Scarlat Ghica

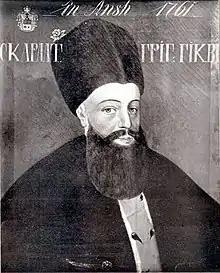

Scarlat Grigorie Ghica (1715 – 2 December 1766) was Prince of Moldavia (2 March 1757 – 7 August 1758) and twice Prince of Wallachia (August 1758 – 5 June 1761; 18 August 1765 – 2 December 1766). He belonged to the Ghica family.